Socialist Revolutionary Party

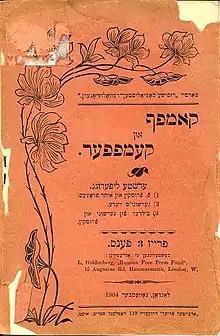
"Kampf un kempfer", a Yiddish pamphlet published by the SRs exile branch in London, 1904

The party played an active role in the 1905 Russian Revolution and in the Moscow and Saint Petersburg Soviets. Although the party officially boycotted the first State Duma in 1906, 34 SRs were elected while 37 were elected to the second Duma in 1907. The party also boycotted both the third Duma (1907–1912) and fourth Duma (1912–1917). In this period, party membership drastically declined and most of its leaders emigrated from Russia.